Eglin Air Force Base Railroad

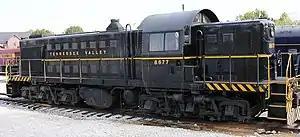
One of the U.S. Army ALCO RSD-1 locomotives originally assigned to Eglin Air Force Base, now preserved at the Tennessee Valley Railroad Museum.

The Eglin Air Force Base Railroad was a 45-mile military railroad at Eglin Air Force Base in Florida. It was created in 1951, and was operational until the late 1970s.